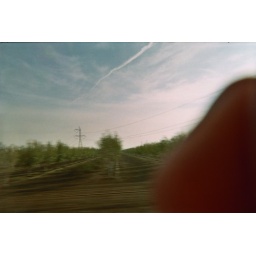
some fruit field in california